Hakea corymbosa

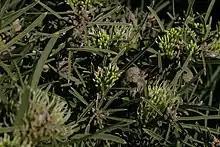
"H. corymbosa" flowers and foliage

Hakea corymbosa, commonly known as the cauliflower hakea, is a species of flowering plant in the family Proteaceae which is endemic to the south-west of Western Australia. An attractive extremely prickly bush with sweetly scented yellowish flowers. The nectar-rich blooms and dense form provides a good habitat for wildlife.